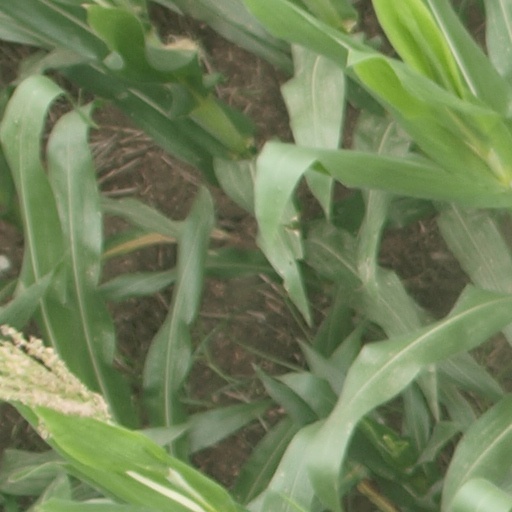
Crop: maize; corn